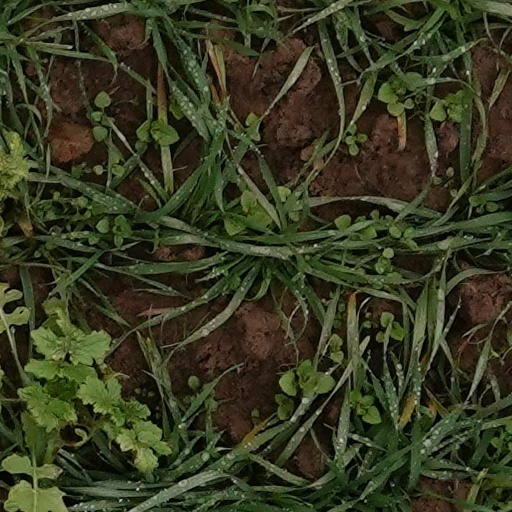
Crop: wheat